Twan Huys

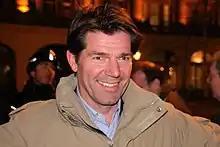
Twan Huys in 2010

Twan Huys (born 24 March 1964) is a Dutch journalist, television presenter and author. He is the presenter of the Dutch TV shows "Nieuwsuur" and "College Tour". Previously, he worked as a correspondent and presenter for "NOVA". The format of "College Tour" was conceived by Huys while working as a U.S. correspondent in New York City and Washington, D.C. from 1999 until 2007.